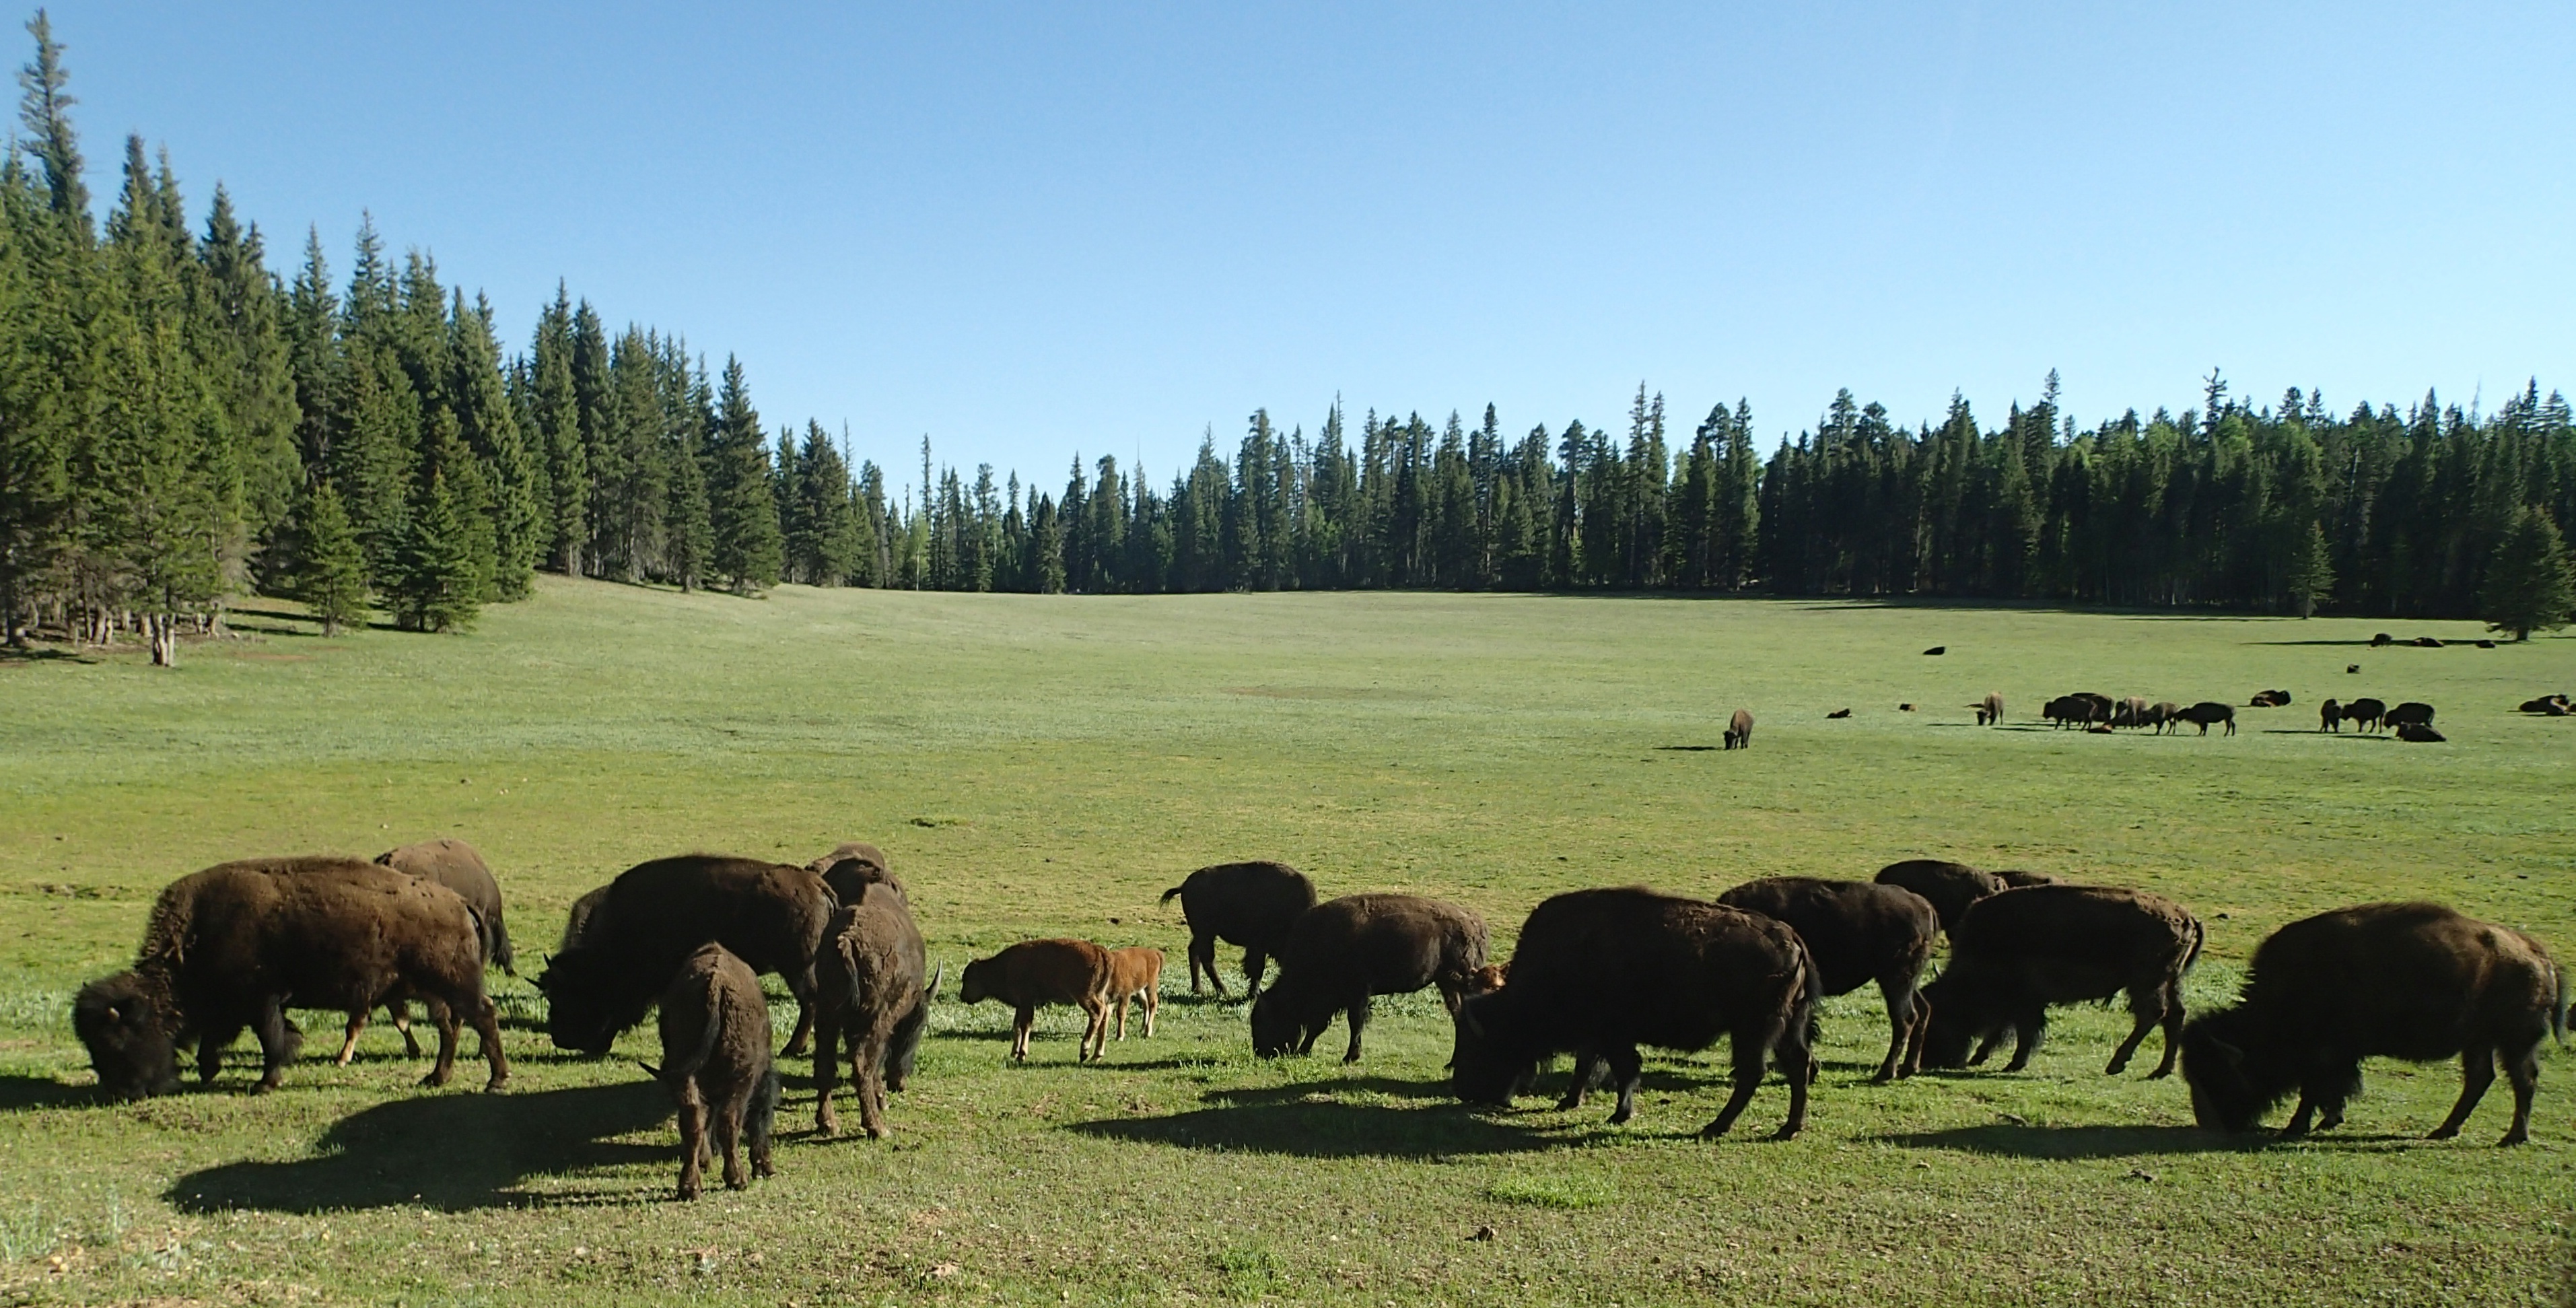
grass, wilderness, field, meadow, prairie, wildlife, herd, pasture, grazing, ranch, fauna, plain, grassland, plateau, bison, habitat, grandcanyon, buffalo, ecosystem, rural area, natural environment, cattle like mammal